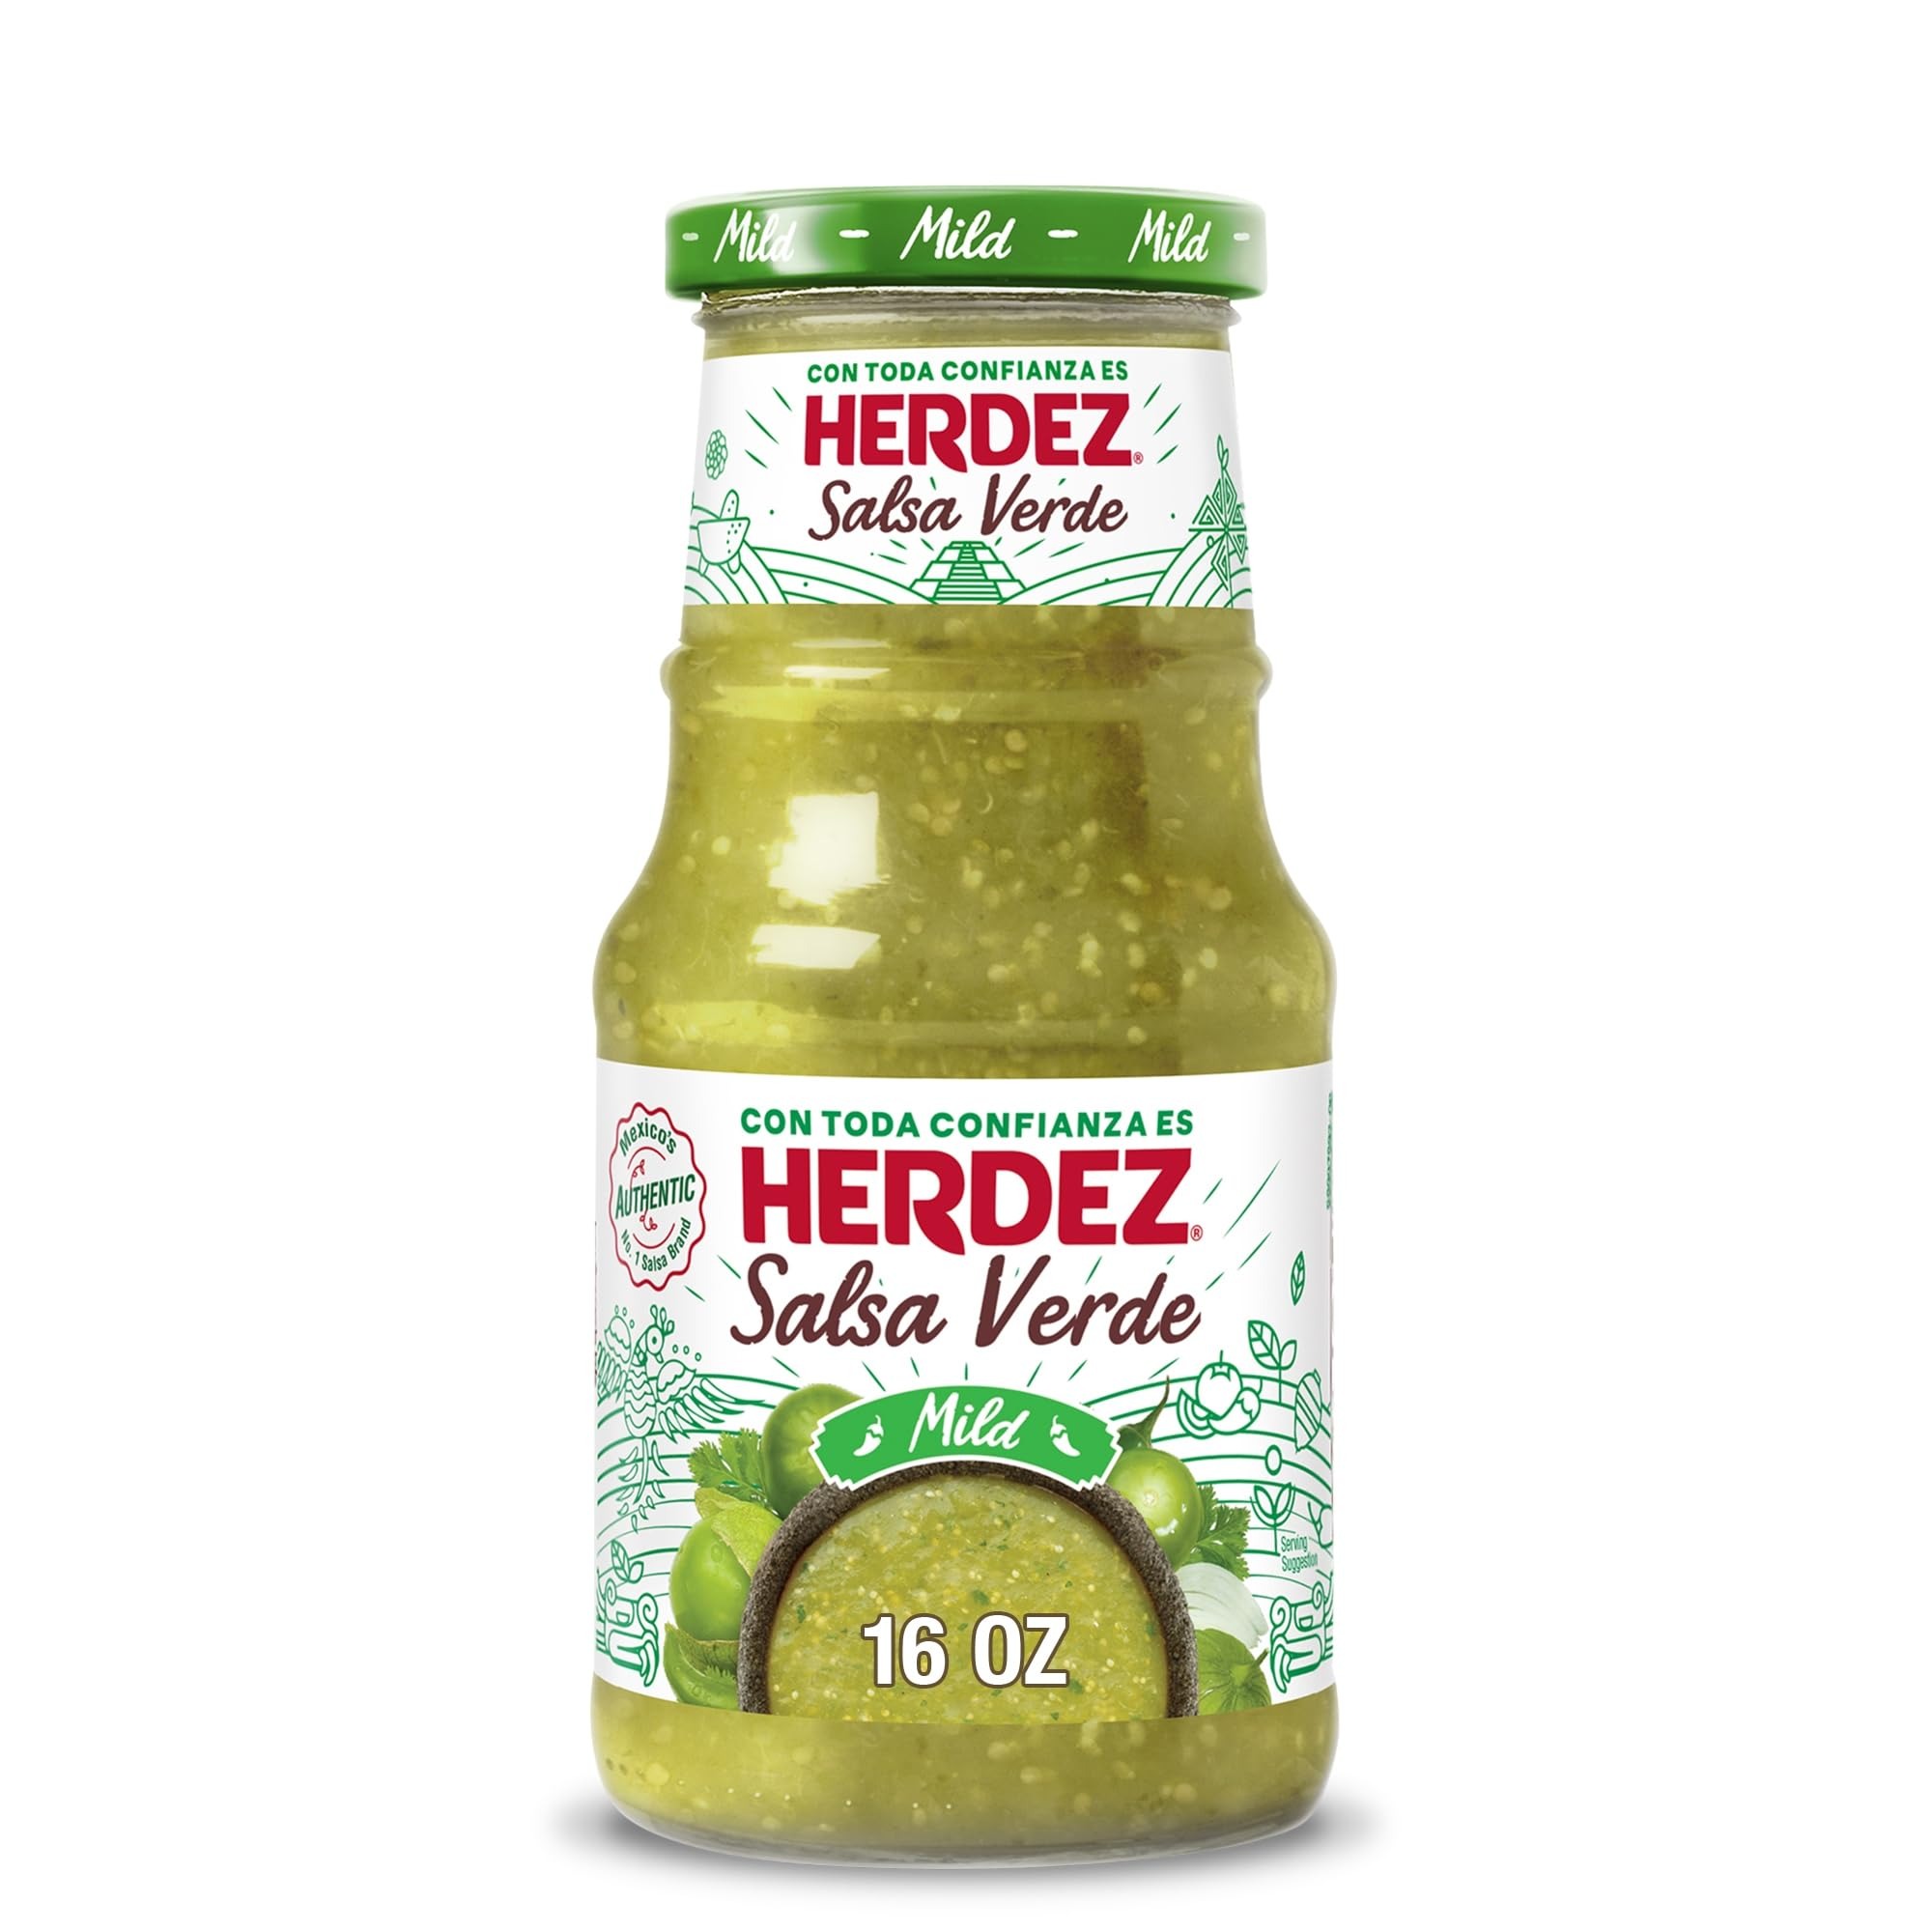
Item Name: Herdez Salsa Verde, 16 oz.
Bullet Point 1: Mexico's No. 1 salsa brand
Bullet Point 2: Refrigerate after opening
Bullet Point 3: Product of Mexico
Bullet Point 4: 15 calories per serving
Bullet Point 5: 0g trans fats per serving
Value: 16.0
Unit: Fl Oz

Price: 5.7